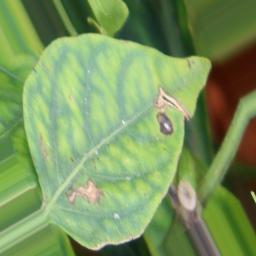
Label: nutritional